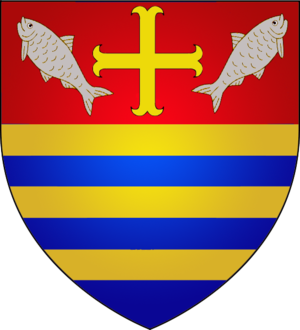
Armoiries de la commune luxembourgeoise de Consthum (valable jusqu'au 1 janvier 2012)
Consthum est une section de la commune luxembourgeoise de Parc Hosingen située dans le canton de Clervaux.